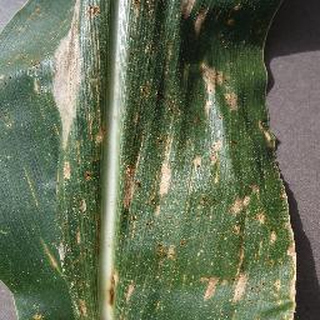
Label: corn_cercospora_leaf_spot